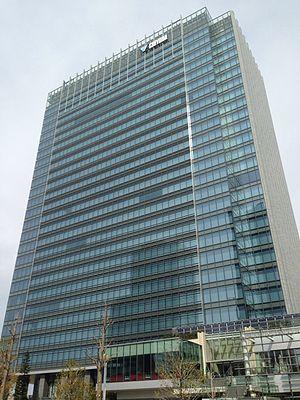
Chiyoda Corporation est une firme d'ingénierie japonaise spécialisée dans la conception, la construction et le démarrage de sites industriels. En 2009, elle est surtout active dans la pétrochimie et les sites de transformation de LNG. Elle est surtout présente au Moyen-Orient.